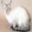
Label: cat